Canville-la-Rocque

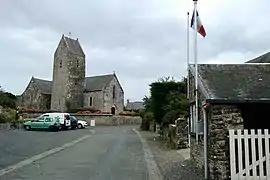
Village square

Canville-la-Rocque is a commune in the Manche department in Normandy in north-western France.